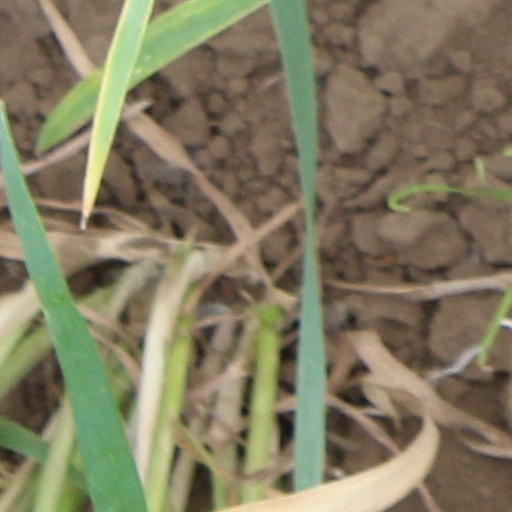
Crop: wheat